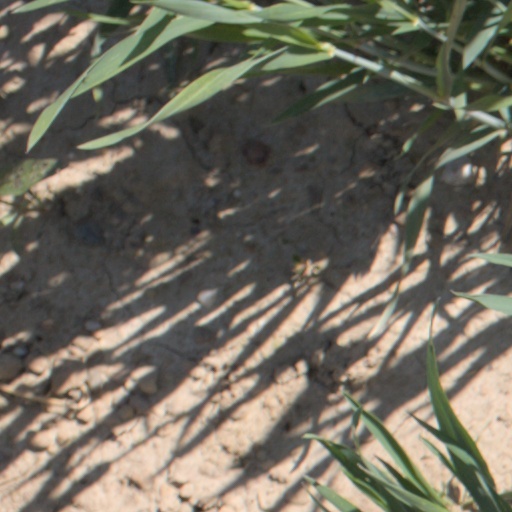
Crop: wheat